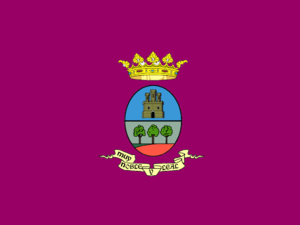
Villarrobledo est une commune d'Espagne de la province d'Albacete dans la communauté autonome de Castille-La Manche.